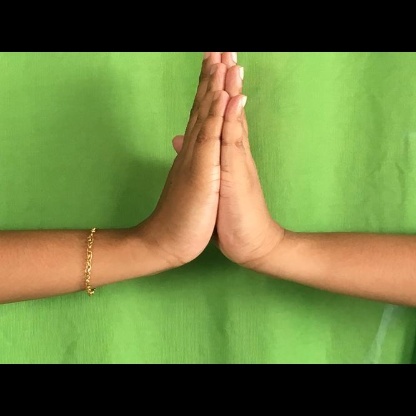
Mudra: Anjali